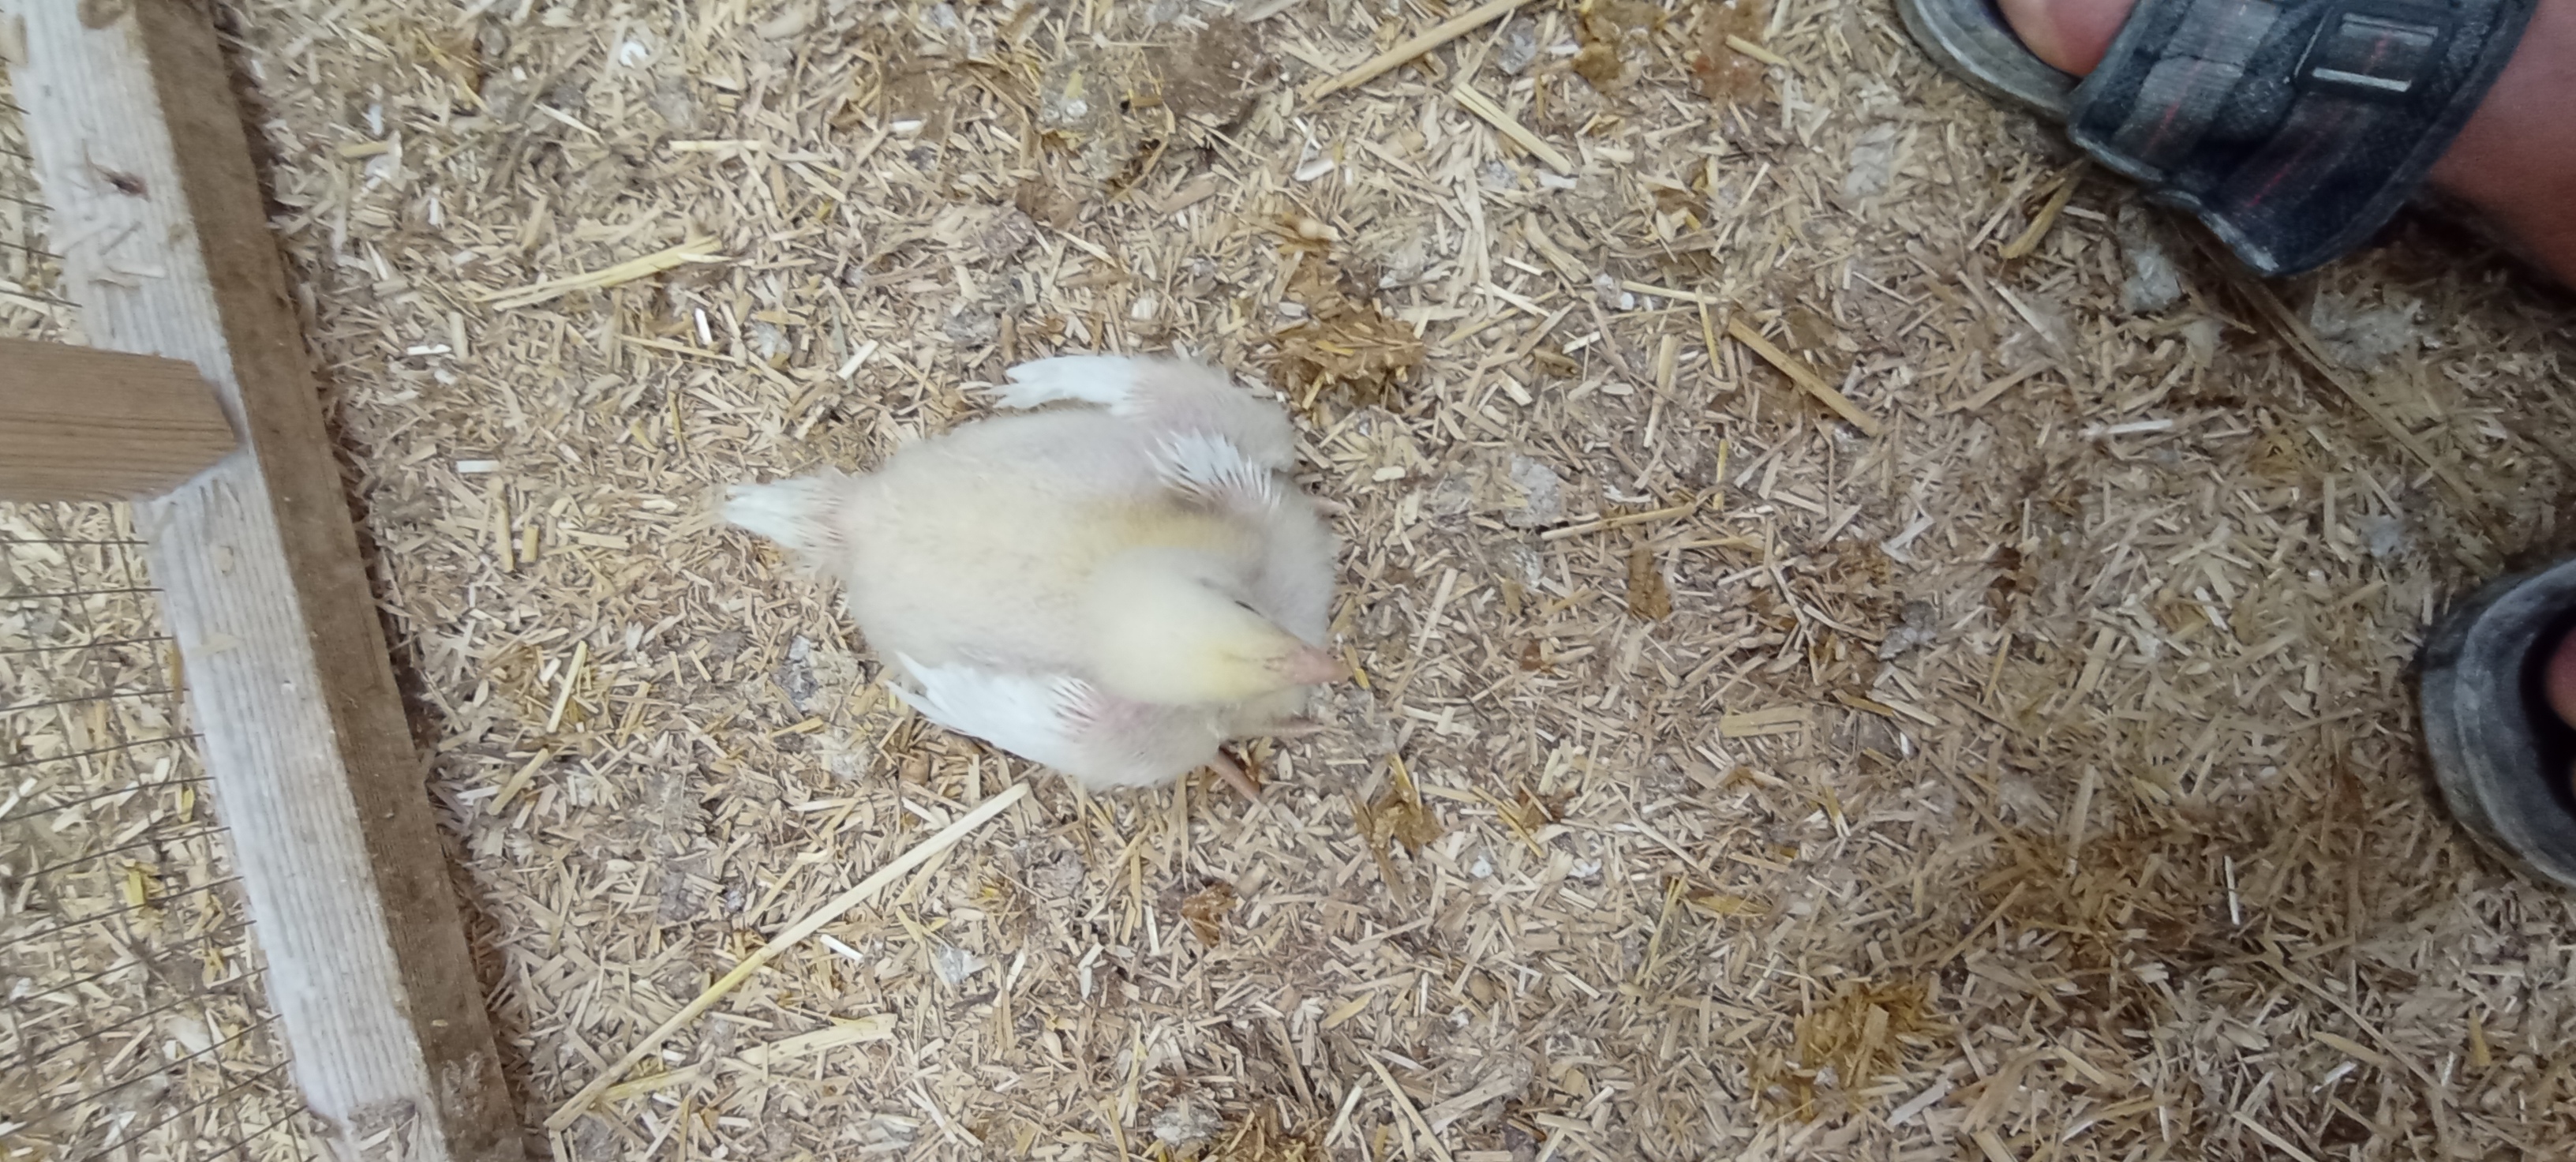
Weight: 413 g